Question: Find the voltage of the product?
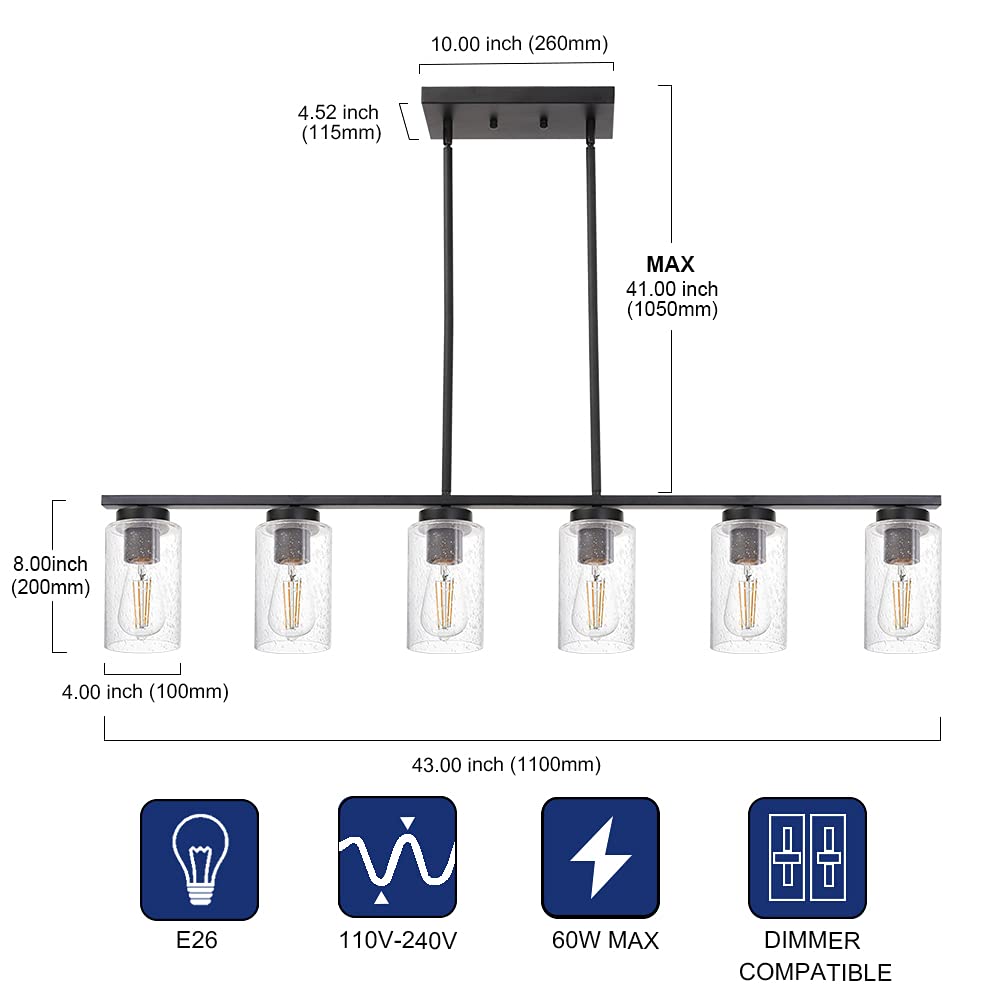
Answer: [110.0, 240.0] volt